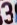
Number: 3